50 Cent

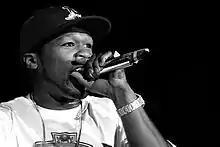
50 Cent at a 2007 concert

Jackson later dismissed The Game from G-Unit on Hot 97. After the announcement, The Game (a guest earlier in the evening) tried to enter the building with his entourage. After they were denied entry, one of his associates was shot in the leg in a confrontation with a group of men leaving the building. When the situation escalated, the rappers held a joint press conference announcing their reconciliation, and fans were uncertain if the rappers had staged a publicity stunt to boost sales of their recently released albums. After the situation cooled, G-Unit criticized The Game's street credibility and announced that they would not appear on his albums. During a Summer Jam performance The Game announced a boycott of G-Unit, which he called "G-Unot".